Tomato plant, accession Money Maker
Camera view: vertical (180 deg); turntable rotation: 60 degrees
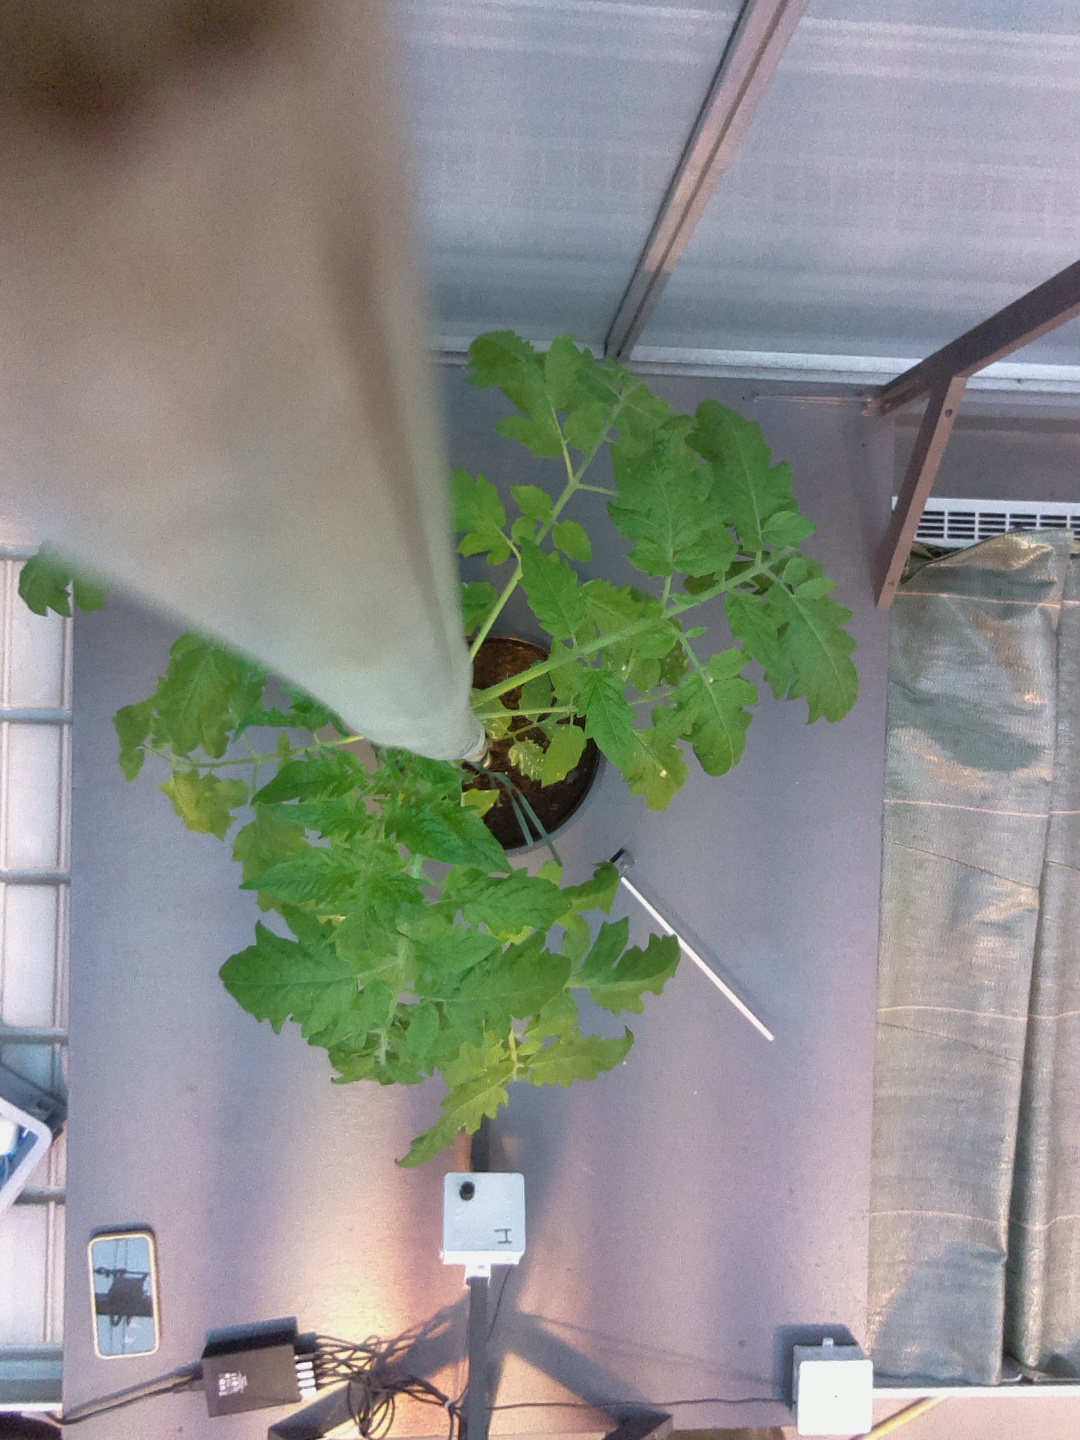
BBCH growth stage 16: 12 of true leaves visible